Okuma Auditorium

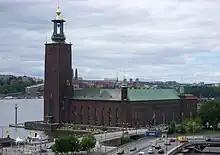
Stockholm City Hall (built between 1909 and 1923), which was thought to have had a major influence on the design of Okuma Auditorium

In April 1999, the Auditorium was designated as the first of the Tokyo Metropolitan Historic Buildings, under the Tokyo Metropolitan Landscape Regulations, which serve to preserve buildings significant to Tokyo's history and culture.